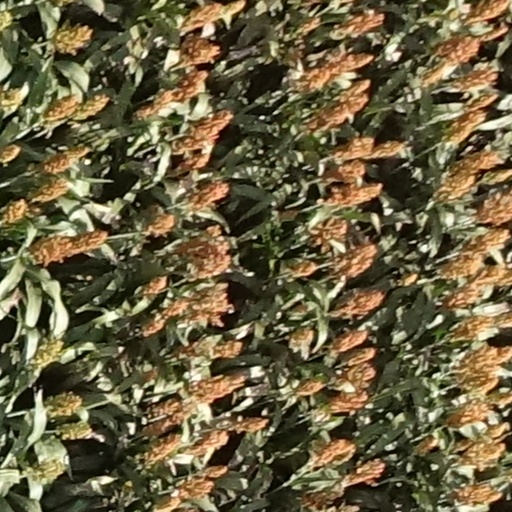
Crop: sorghum